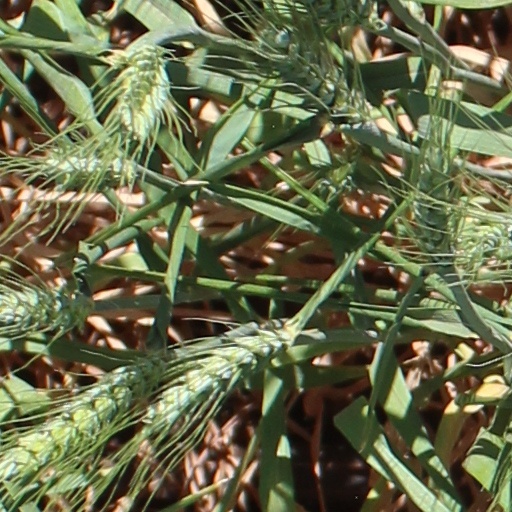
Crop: wheat